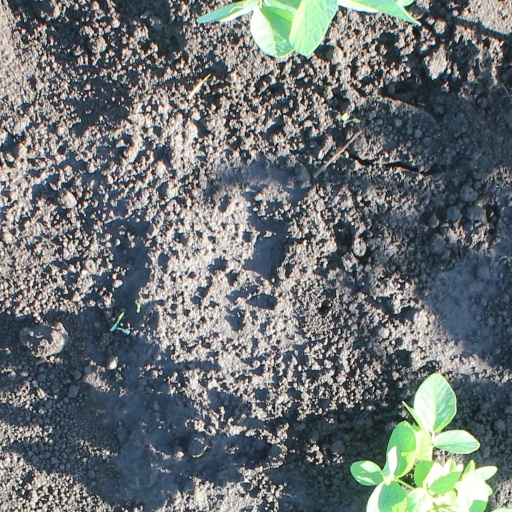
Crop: soybean